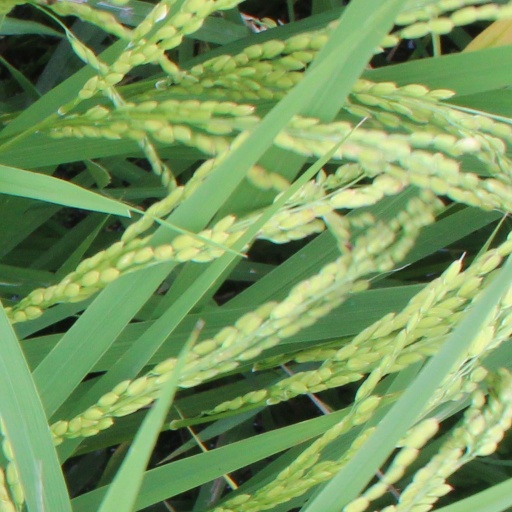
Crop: rice